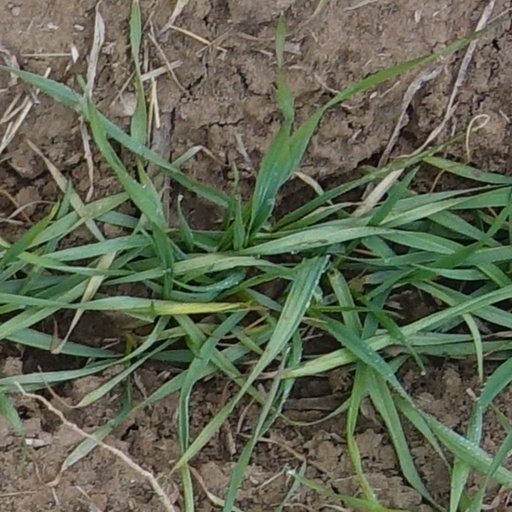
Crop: wheat